Richelsley

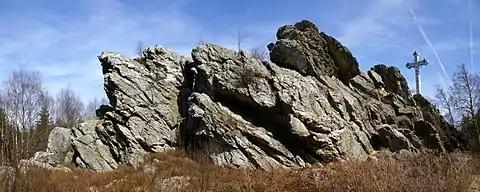

The Richelsley, also written Richel Ley, is an 80-metre-long and up to 12-metre-high rock formation on the edge of the High Fens, part of the Eifel Mountains, in Belgium. It bears a large cross and is a well-known pilgrimage site. "Ley" is a German word for "crag" or "rock".